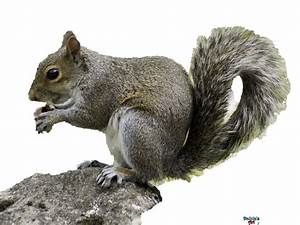
Label: squirrel